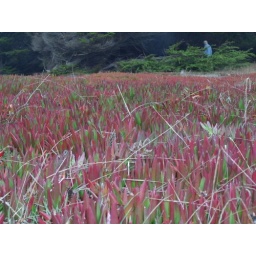
Wild plant along coast near our B&amp;amp;B